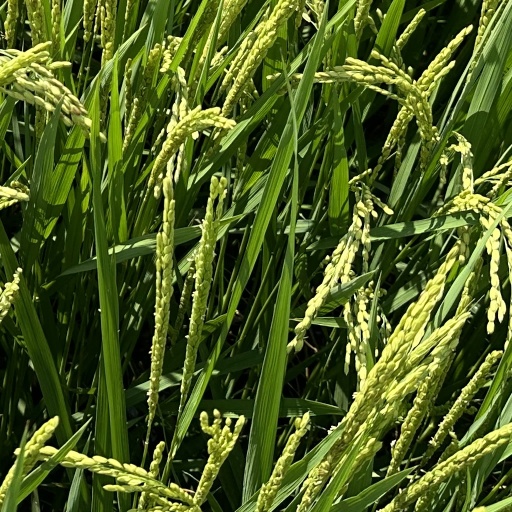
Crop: rice